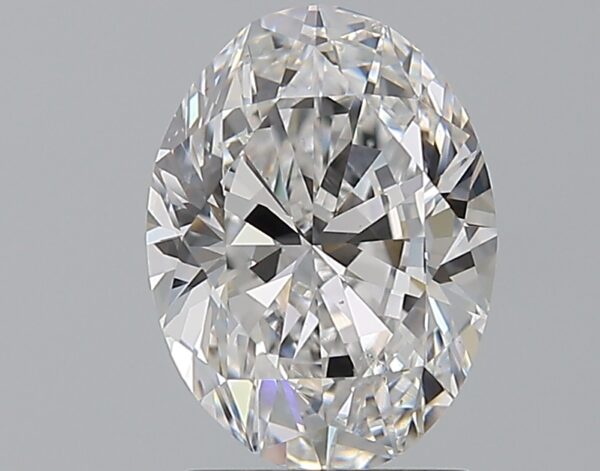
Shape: oval
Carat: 2
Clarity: VS2
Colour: E
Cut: VG
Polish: VG
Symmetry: VG
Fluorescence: N
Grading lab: GIA
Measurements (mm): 9.53 x 7.09 x 4.43